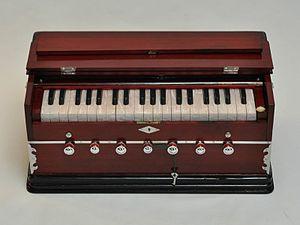
L'harmonium indien a été importé dès le XIXᵉ siècle en Inde, assez peu de temps après sa création. Toutefois l'harmonium à pédales disparut rapidement car il était inadapté à la culture sociale et musicale. Très vite les pédales ont été remplacées par un soufflet et l'instrument fut posé par terre, le musicien l'actionnant de la main gauche tandis qu'il joue la mélodie de la droite.